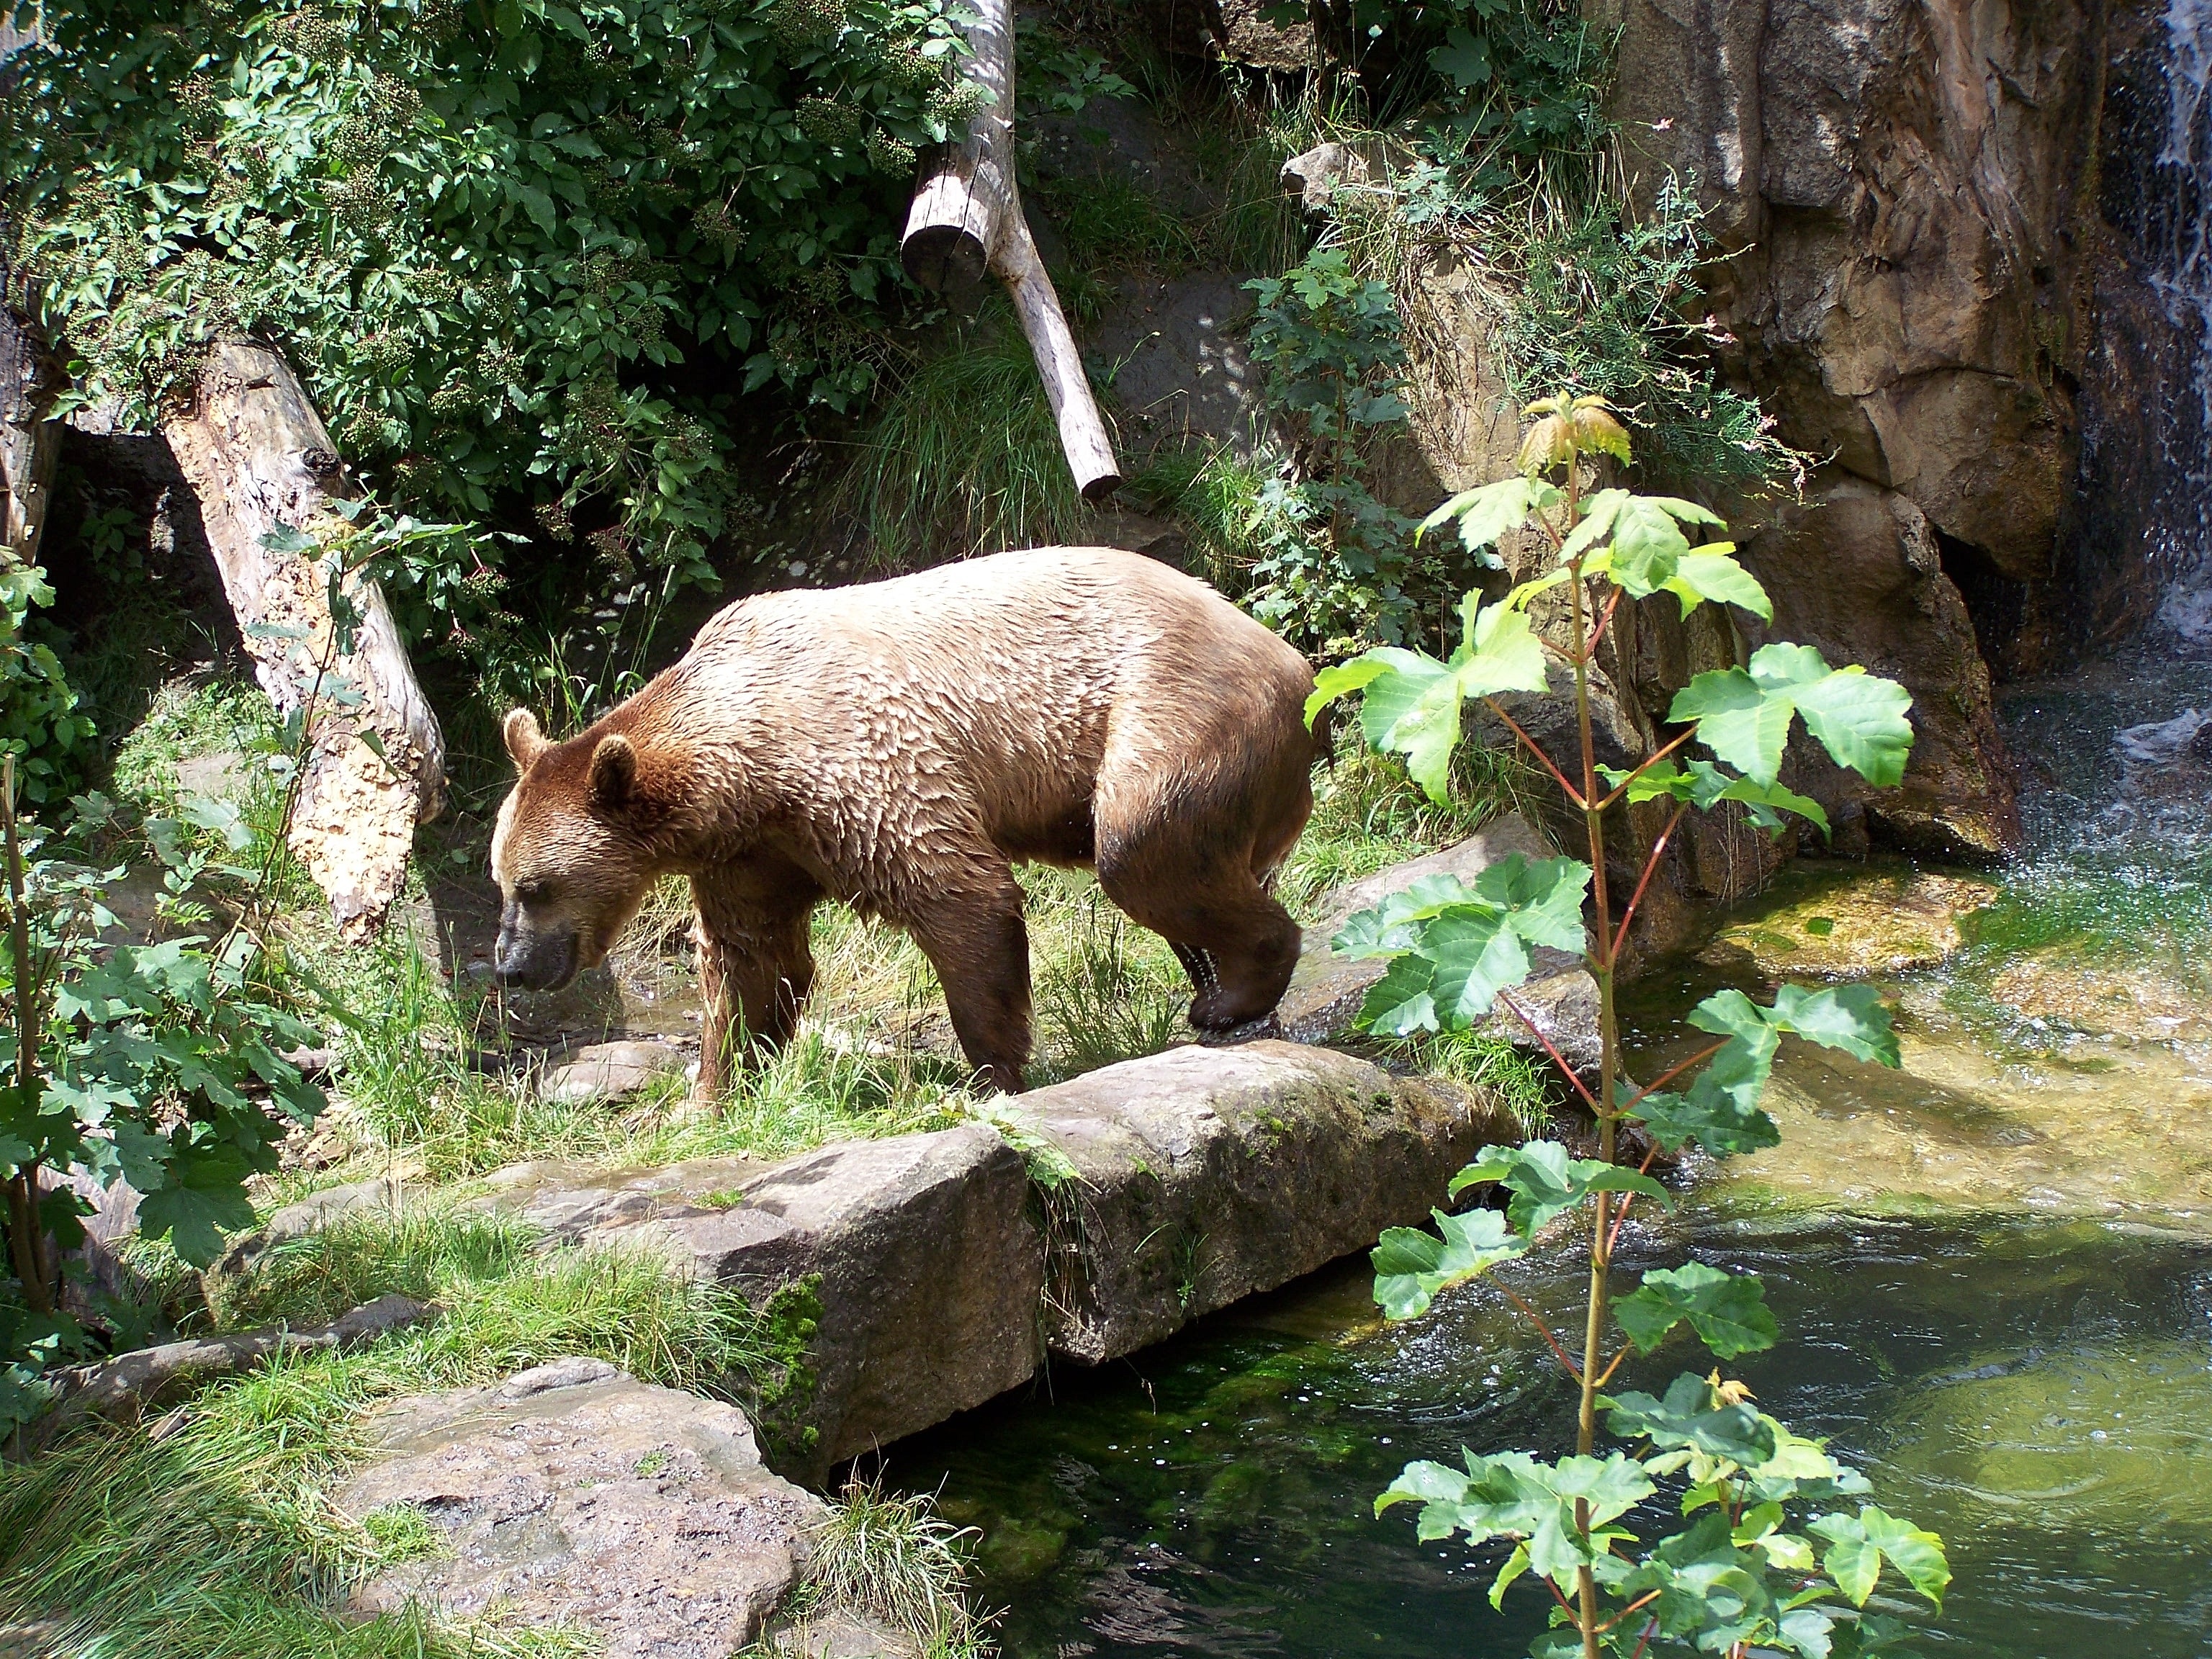
wilderness, bear, wildlife, zoo, jungle, mammal, fauna, brown bear, rainforest, innsbruck, alpine zoo